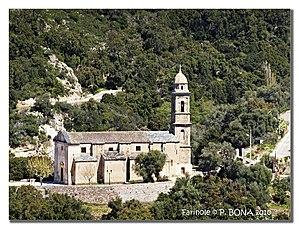
Farinole est une commune française située dans la circonscription départementale de la Haute-Corse et le territoire de la collectivité de Corse. Le village appartient à l'ancienne piève de Patrimonio, dans le Nebbio.